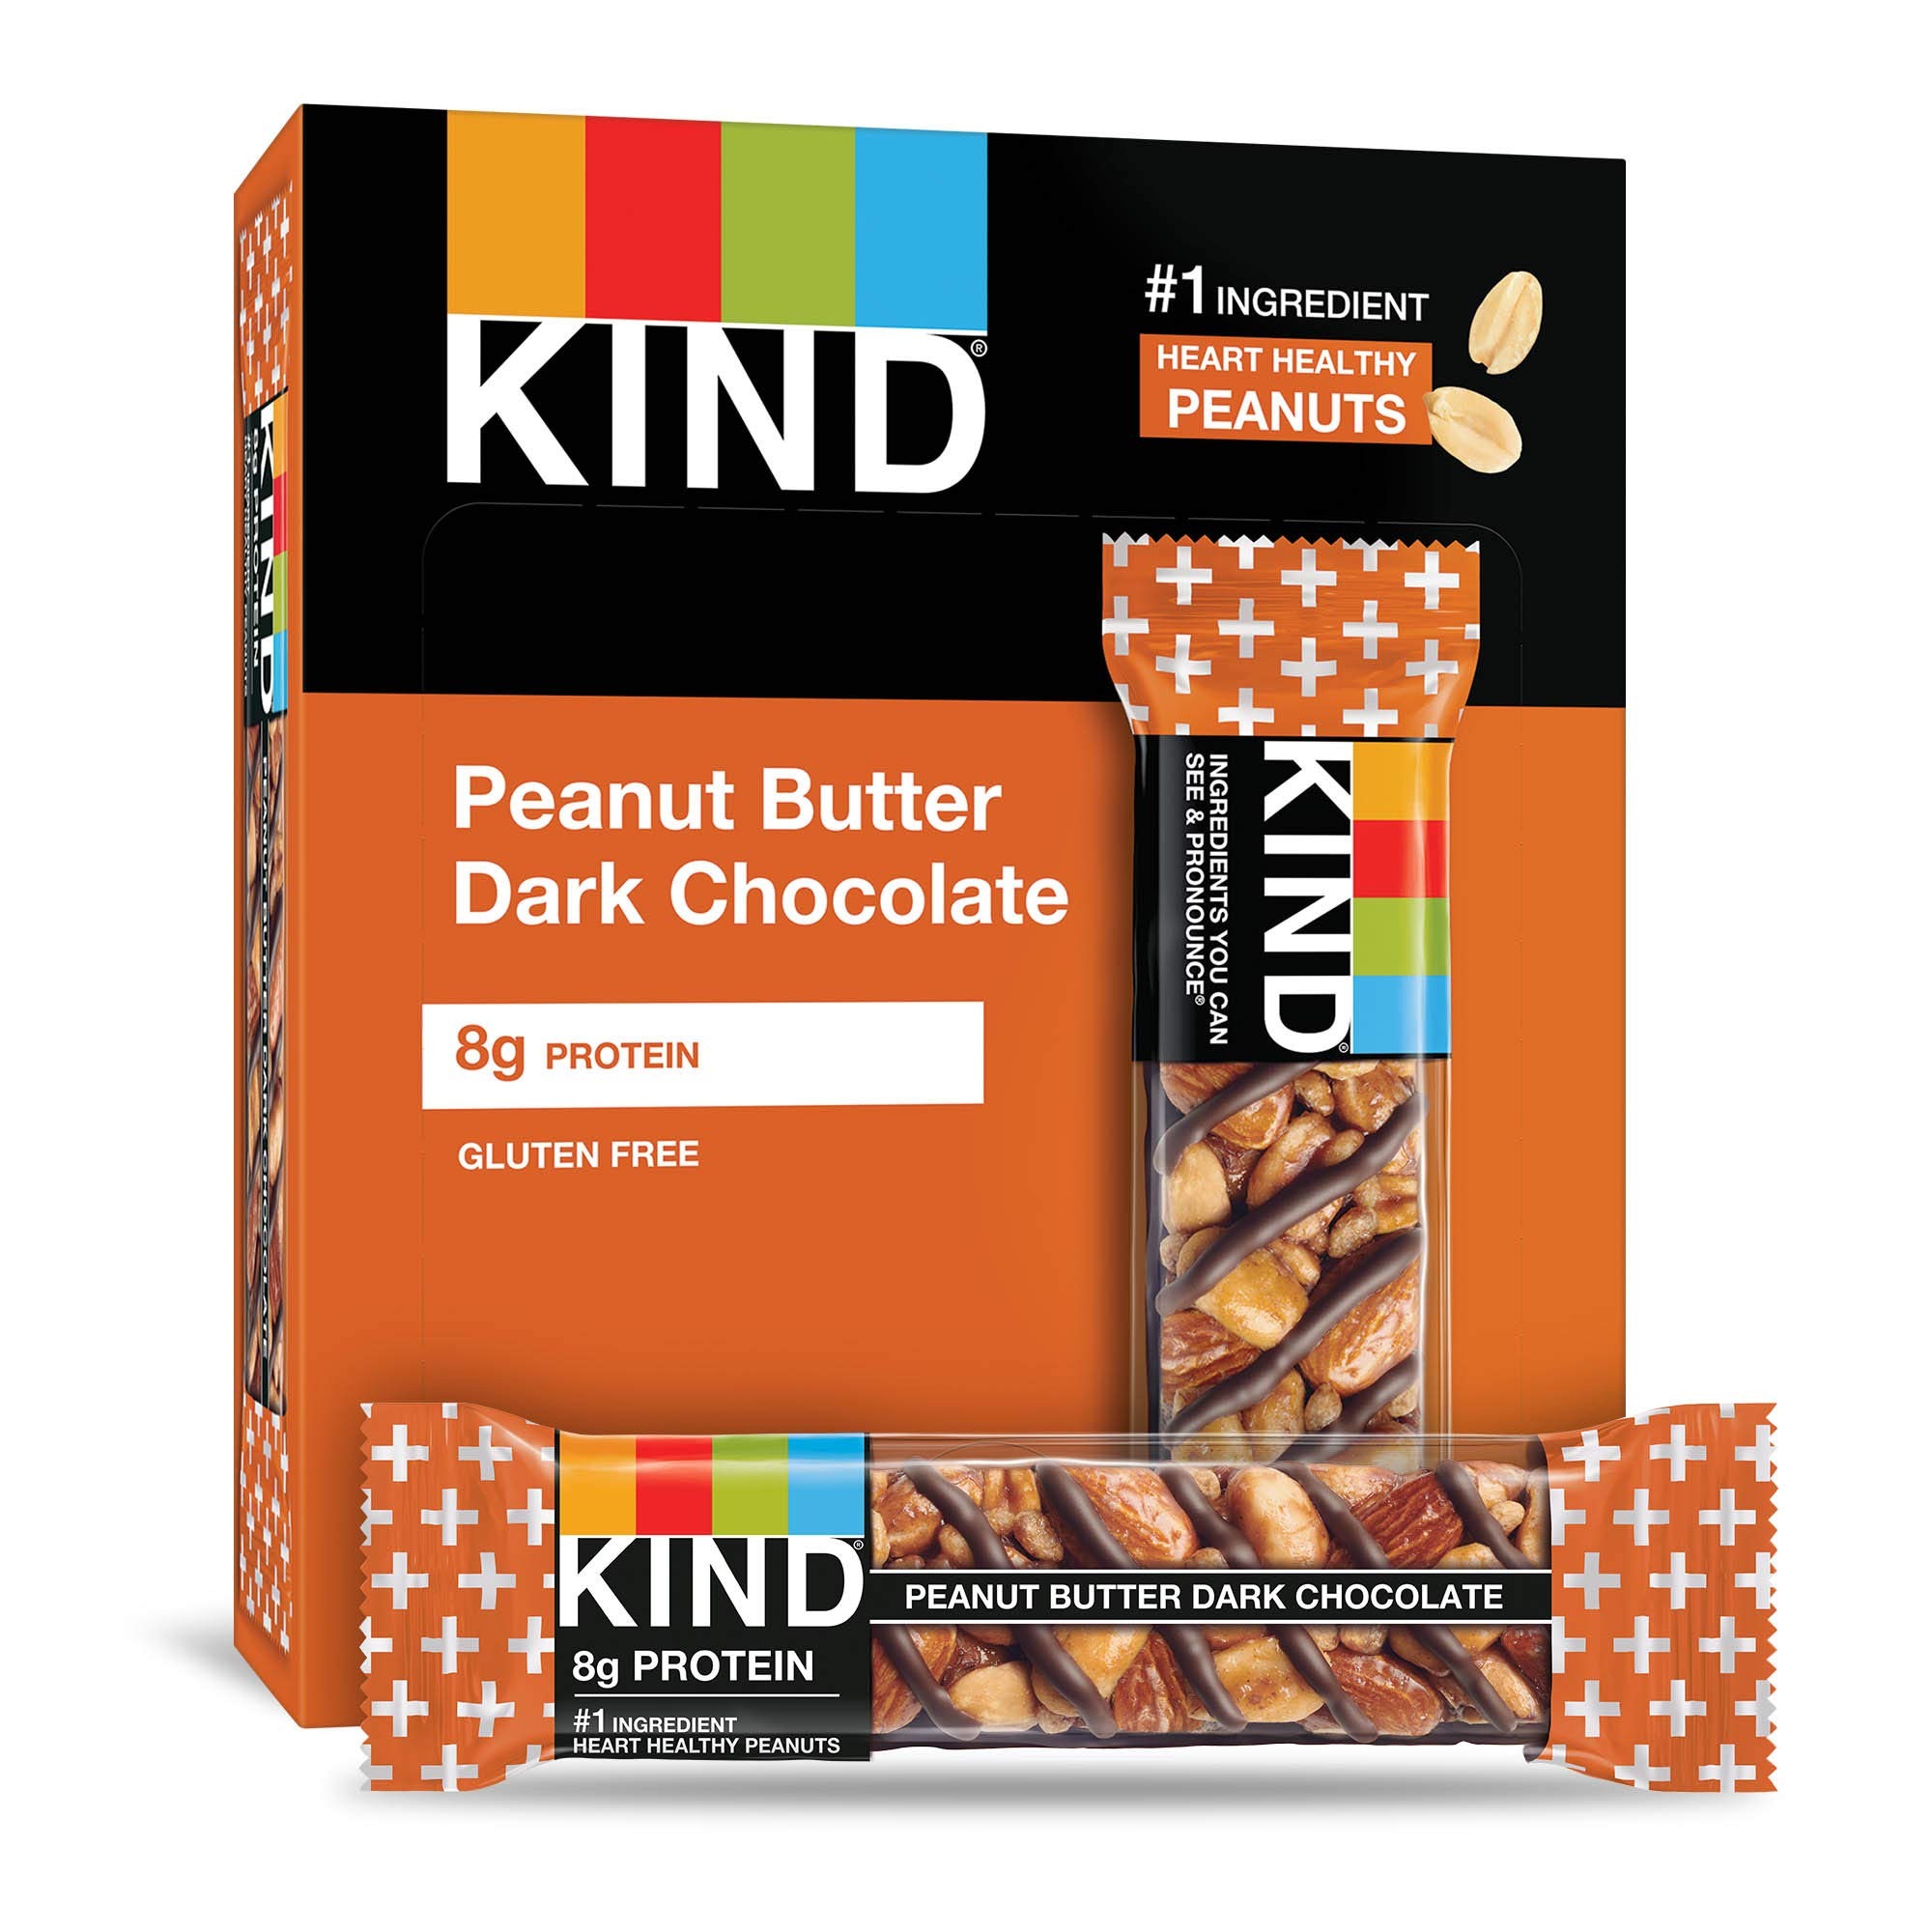
Item Name: KIND Bars, Peanut Butter Dark Chocolate, Gluten Free,1.4 Ounce,12 Count
Bullet Point 1: Contains 12 - 1.4oz KIND Bars
Bullet Point 2: A delicious nut bar coated in roasted peanut butter and smothered in dark chocolate.
Bullet Point 3: A satisfying, nutty snack that only seems indulgent.
Bullet Point 4: Gluten free, No Genetically Modified Ingredients, 0g Trans Fat, Kosher
Bullet Point 5: Low glycemic index, low sodium, good source of fiber
Value: 16.8
Unit: Ounce

Price: 20.635